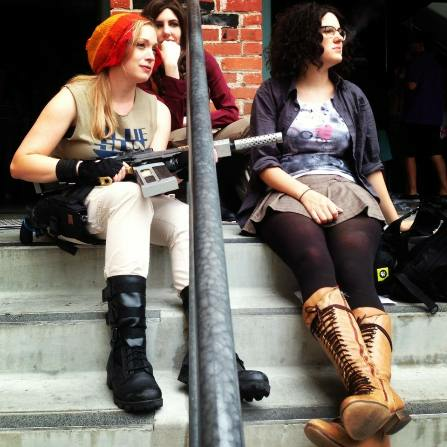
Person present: Yes